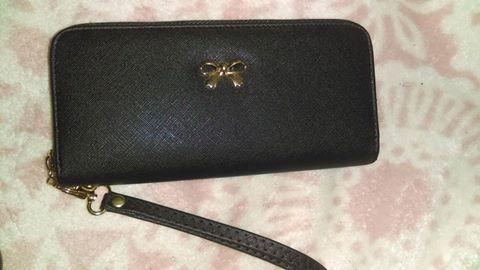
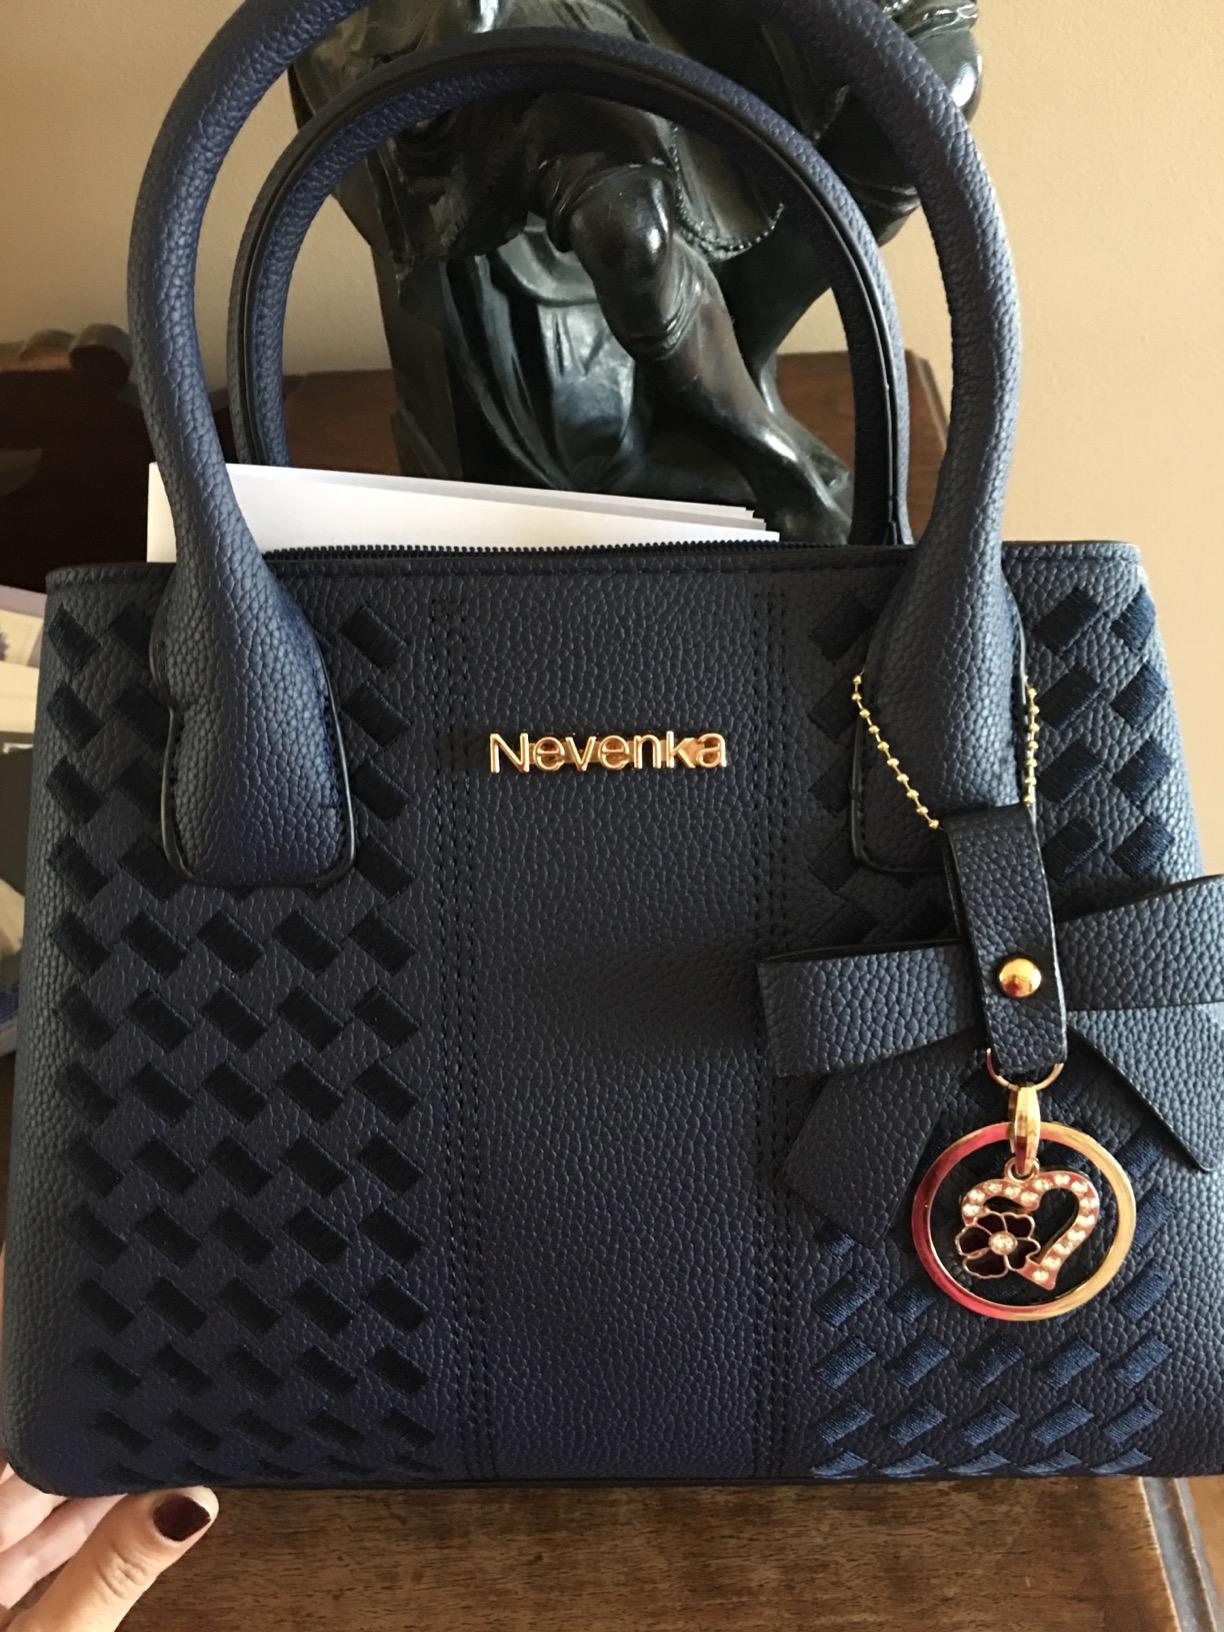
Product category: accessories_handbag
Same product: no